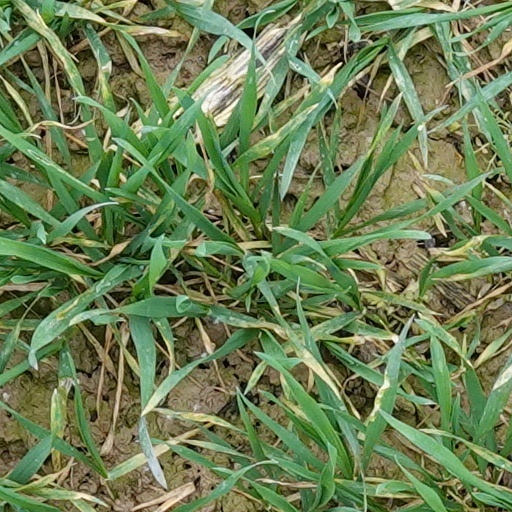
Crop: wheat